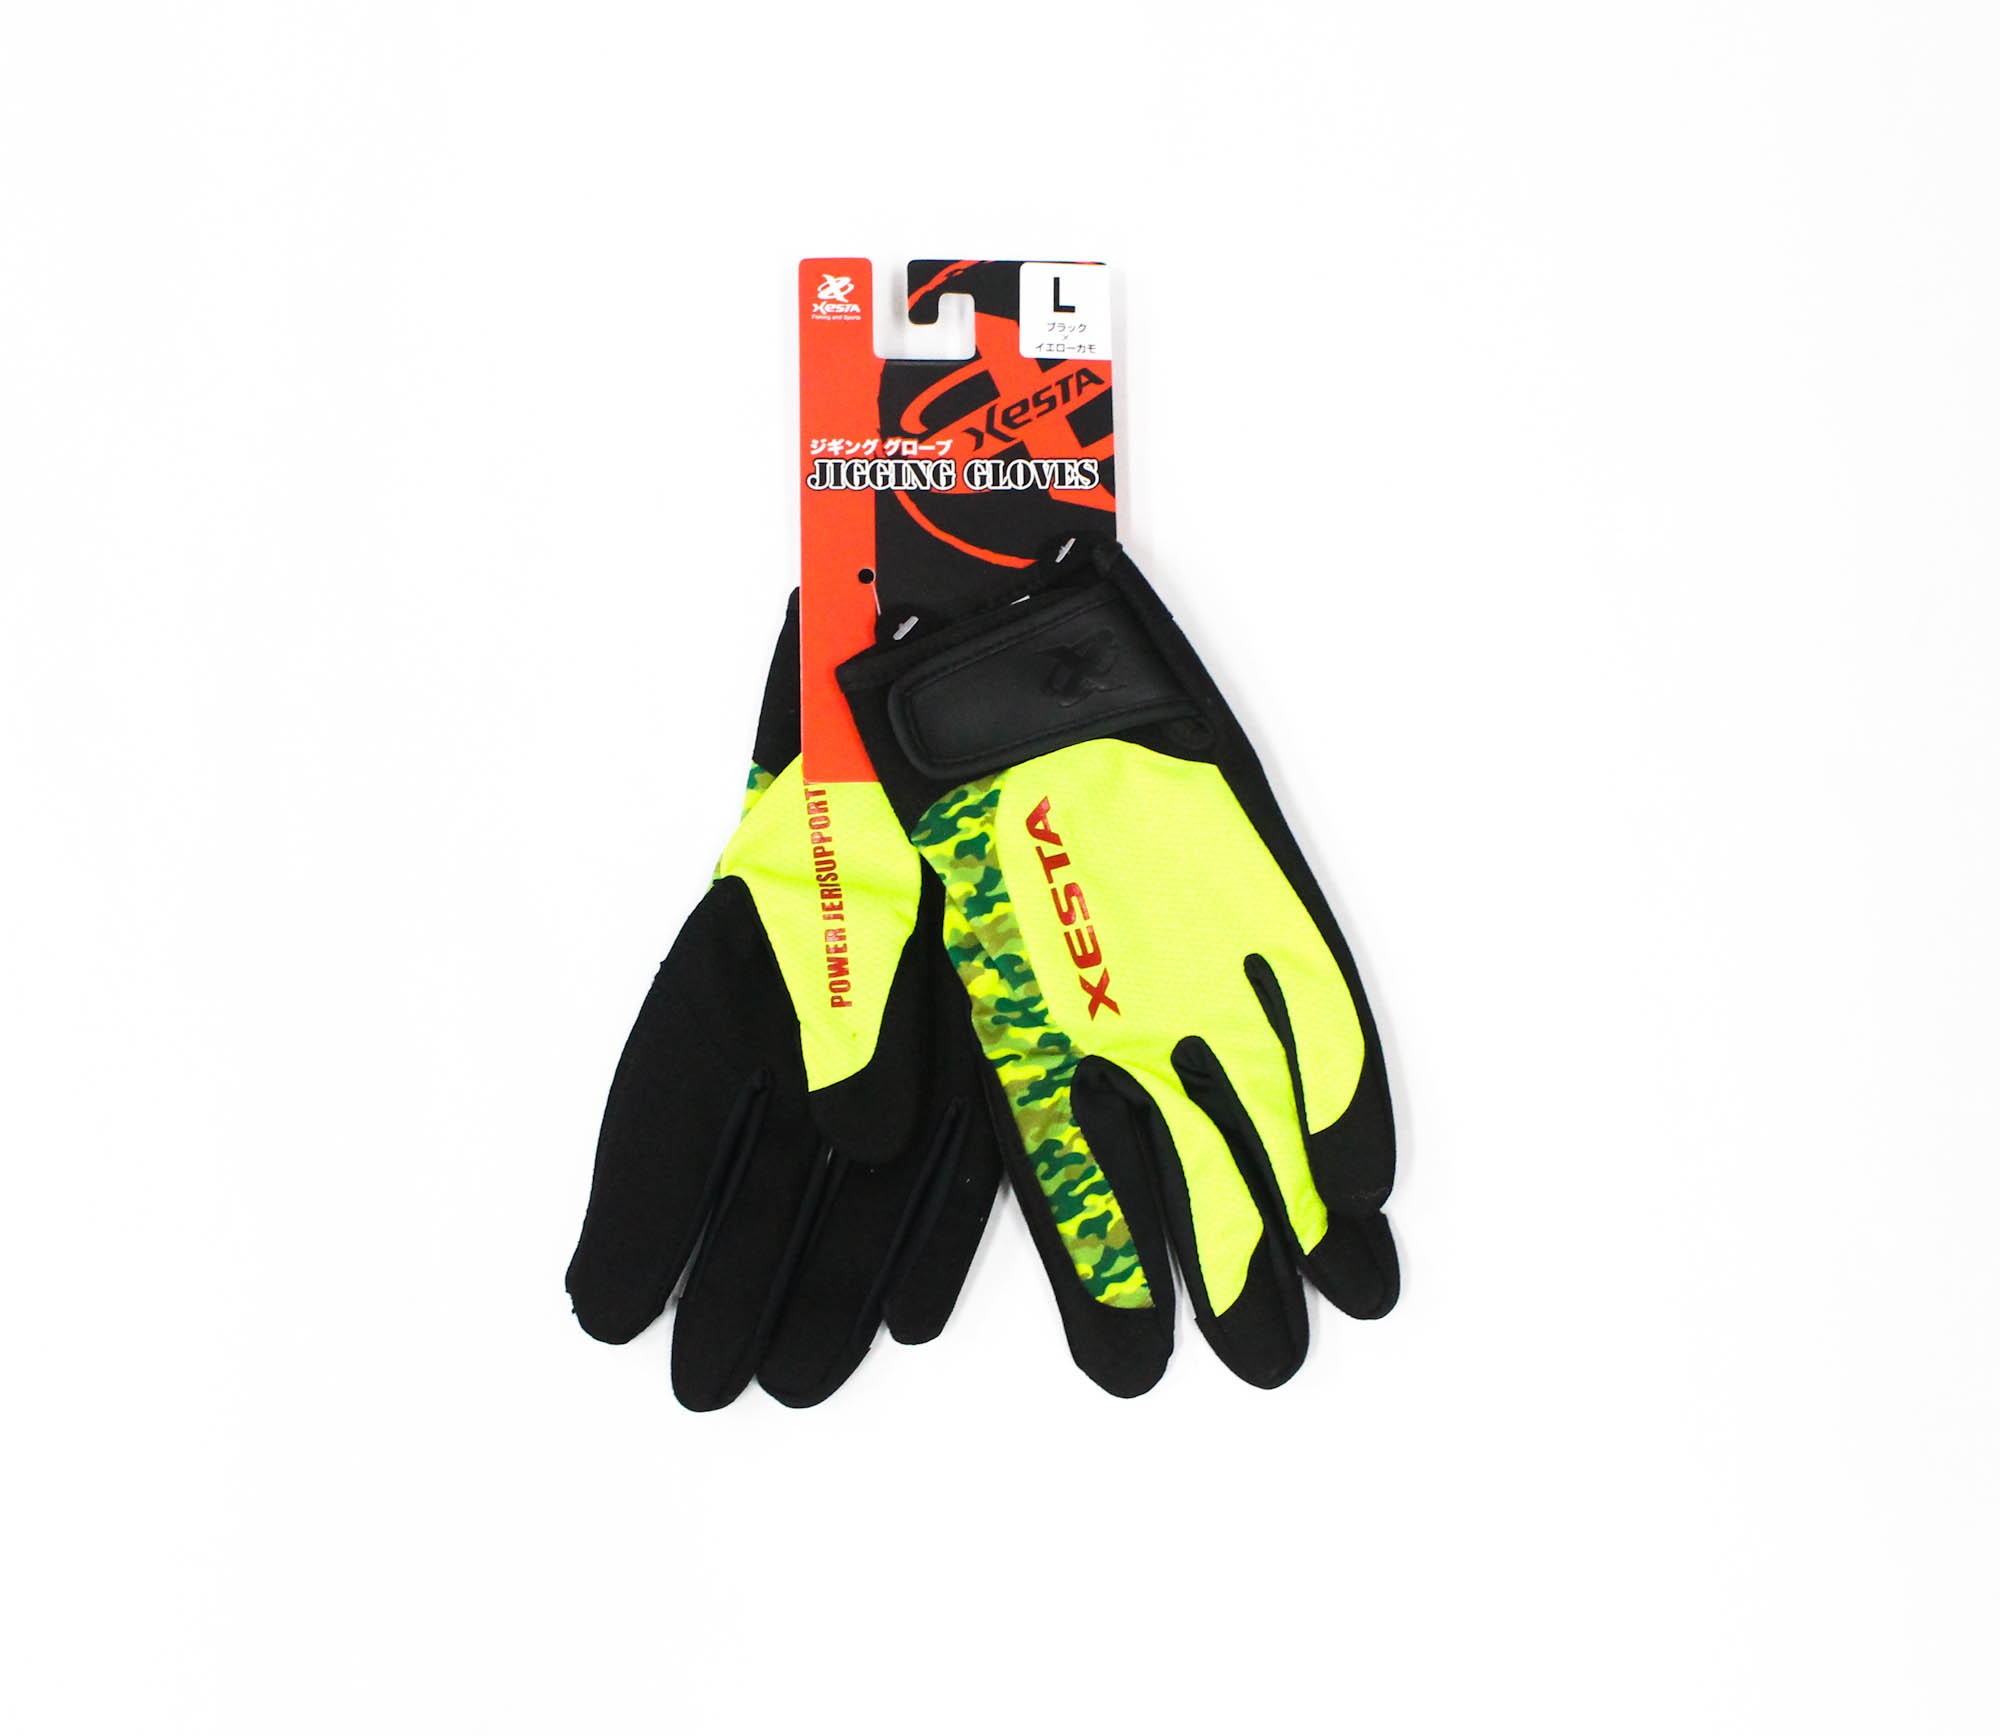
Xesta Jigging Gloves Size L Black Yellow Camo (1959)
Brand: Xesta
Category: Sporting Goods > Outdoor Recreation > Boating & Water Sports > Swimming > Swim Gloves